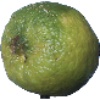
Label: limes